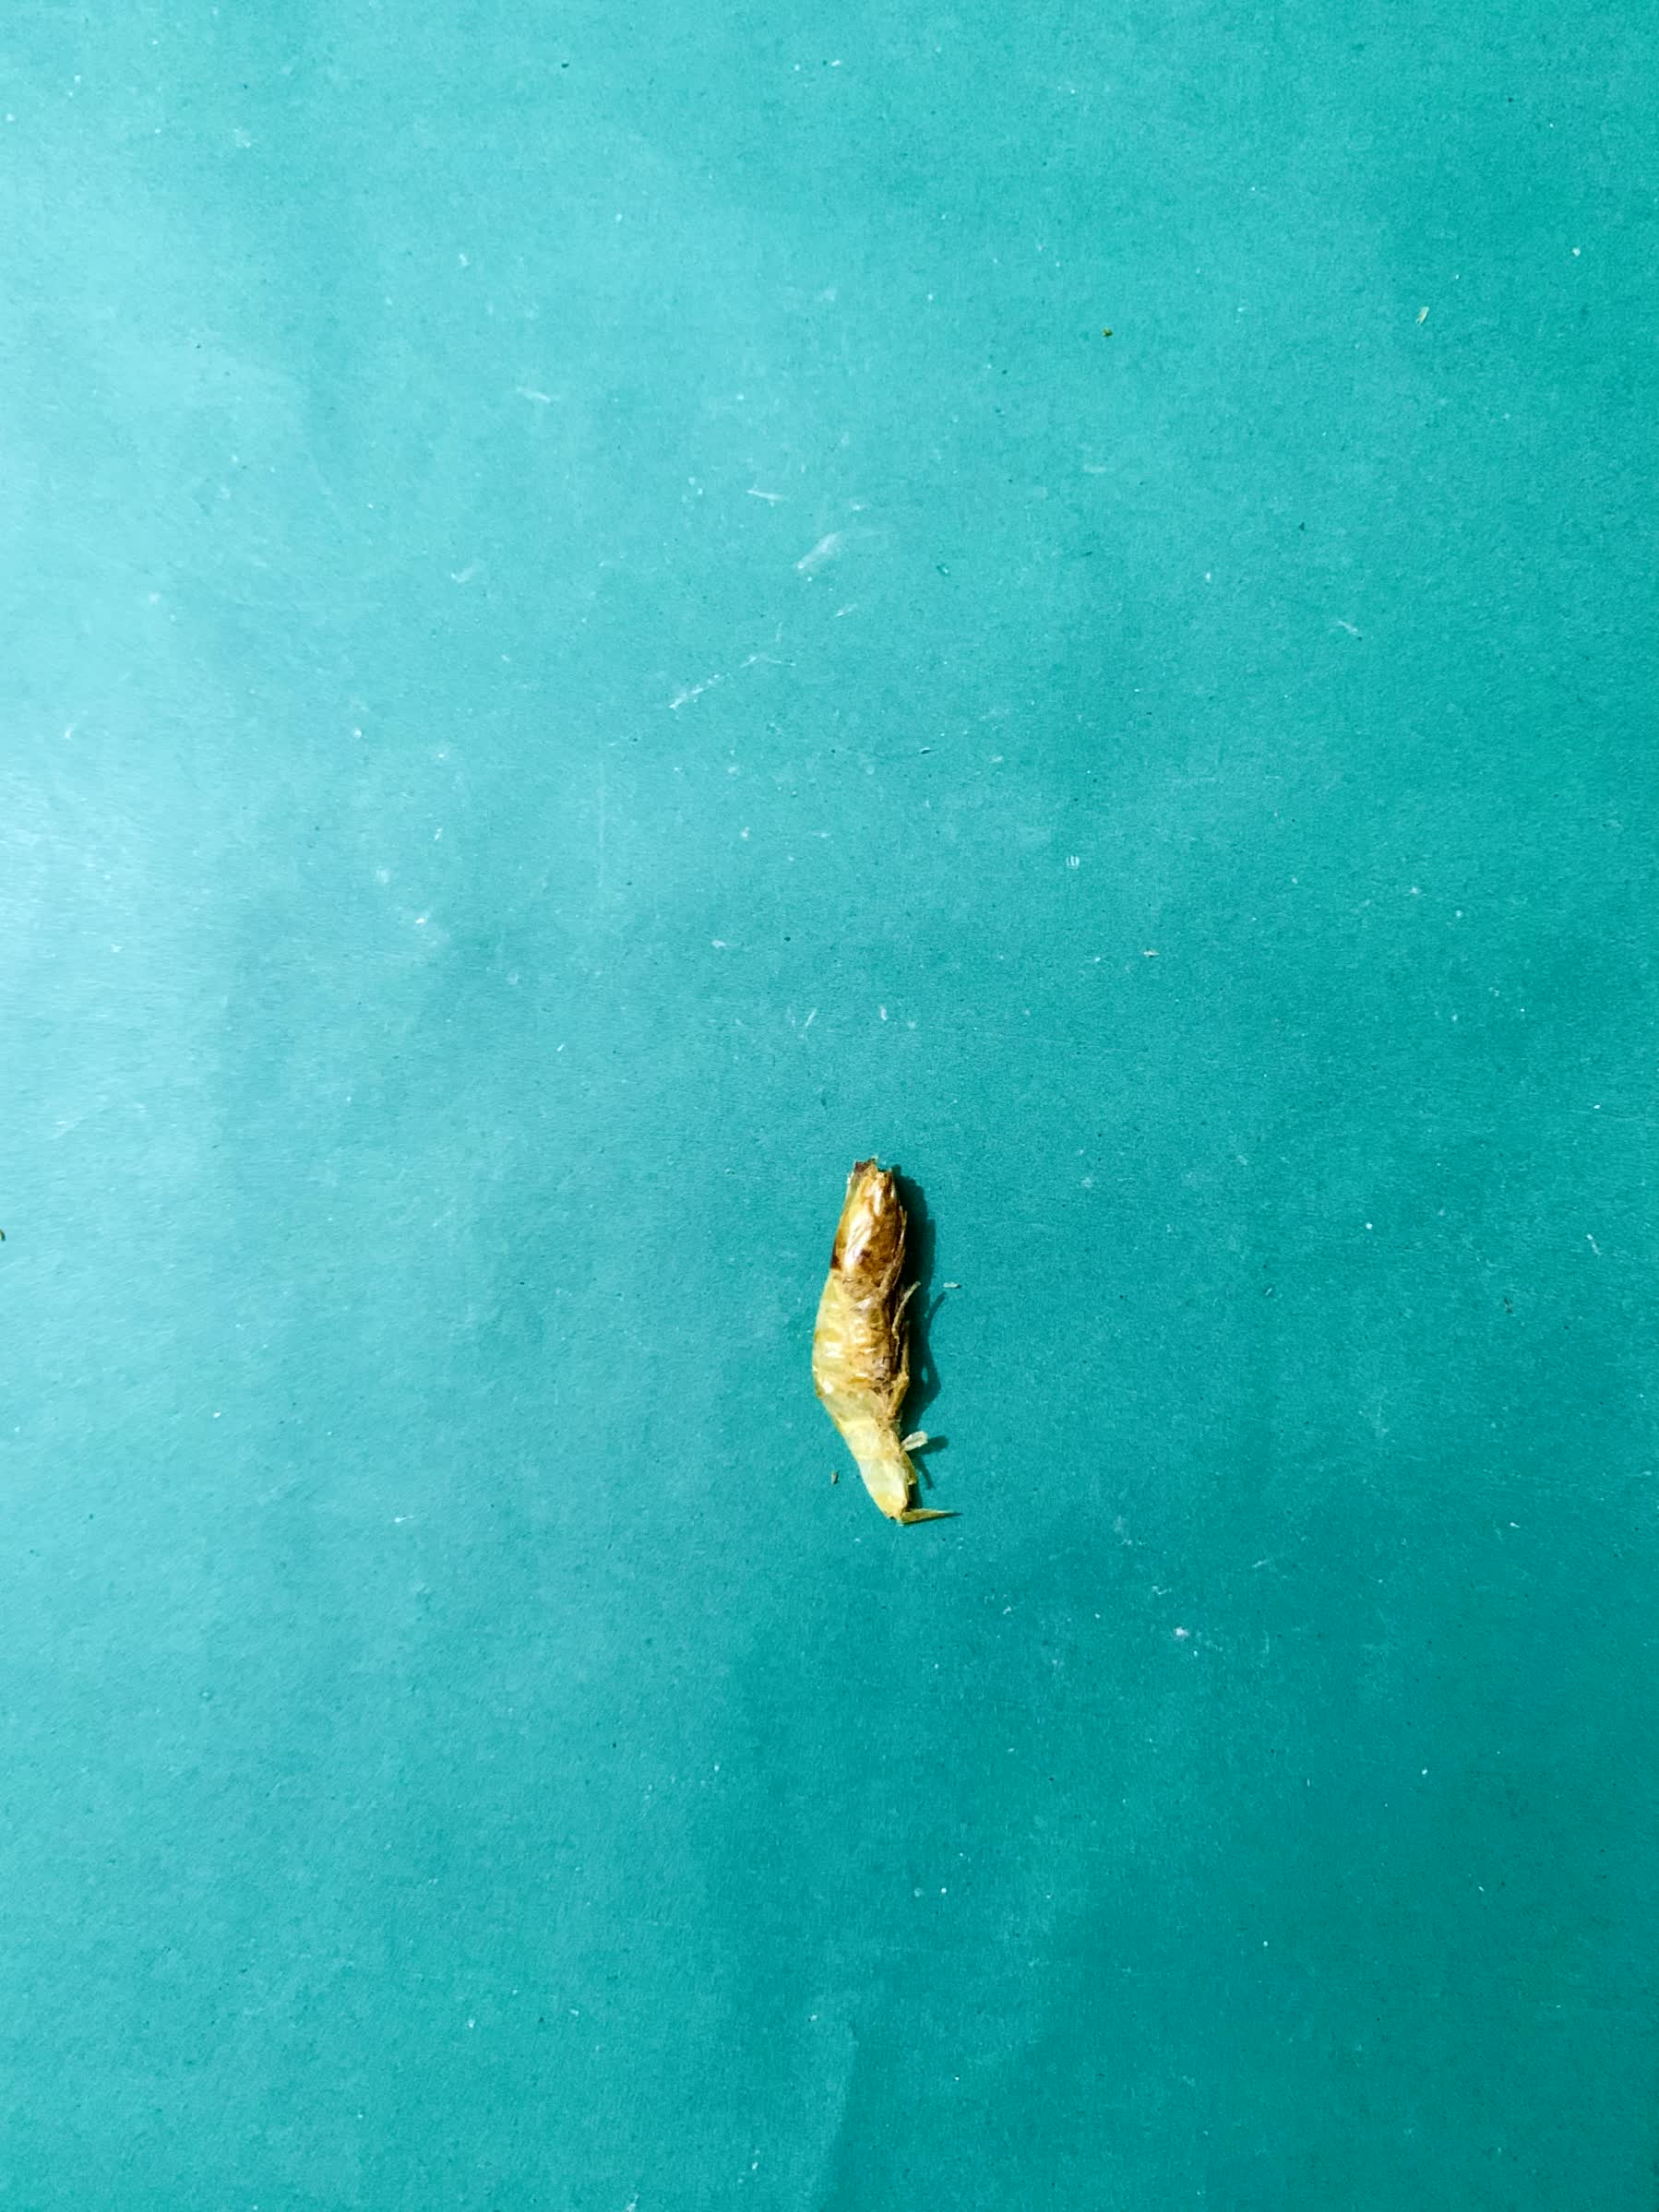
Species: chingri